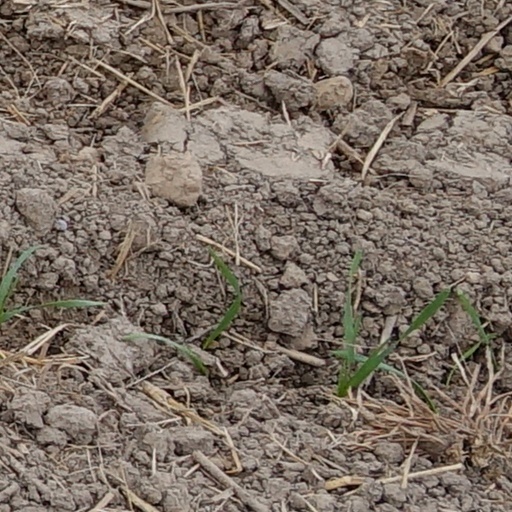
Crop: wheat